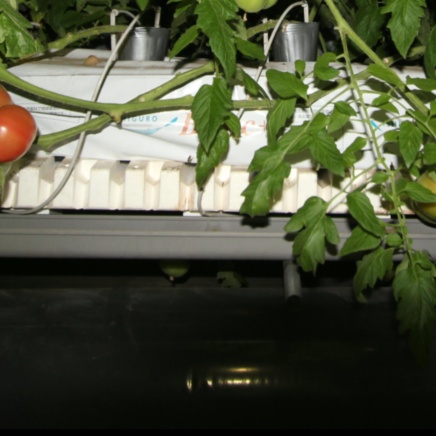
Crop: tomato